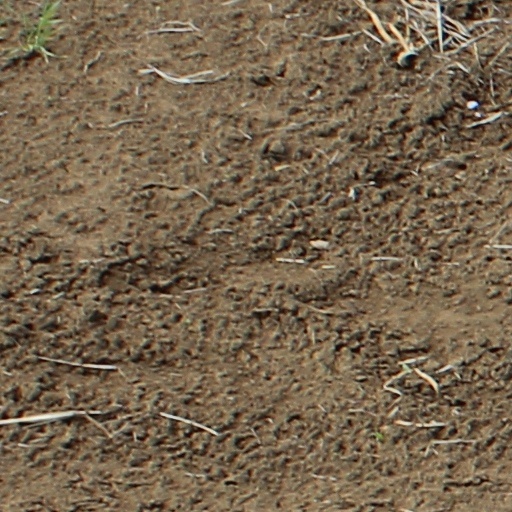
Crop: wheat